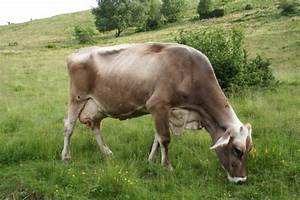
Label: cow